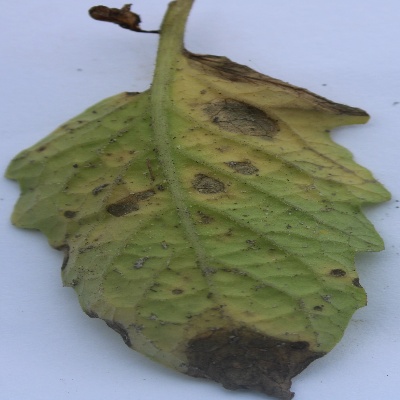
Crop: Tomato
Condition: septoria leaf spot